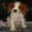
Label: dog